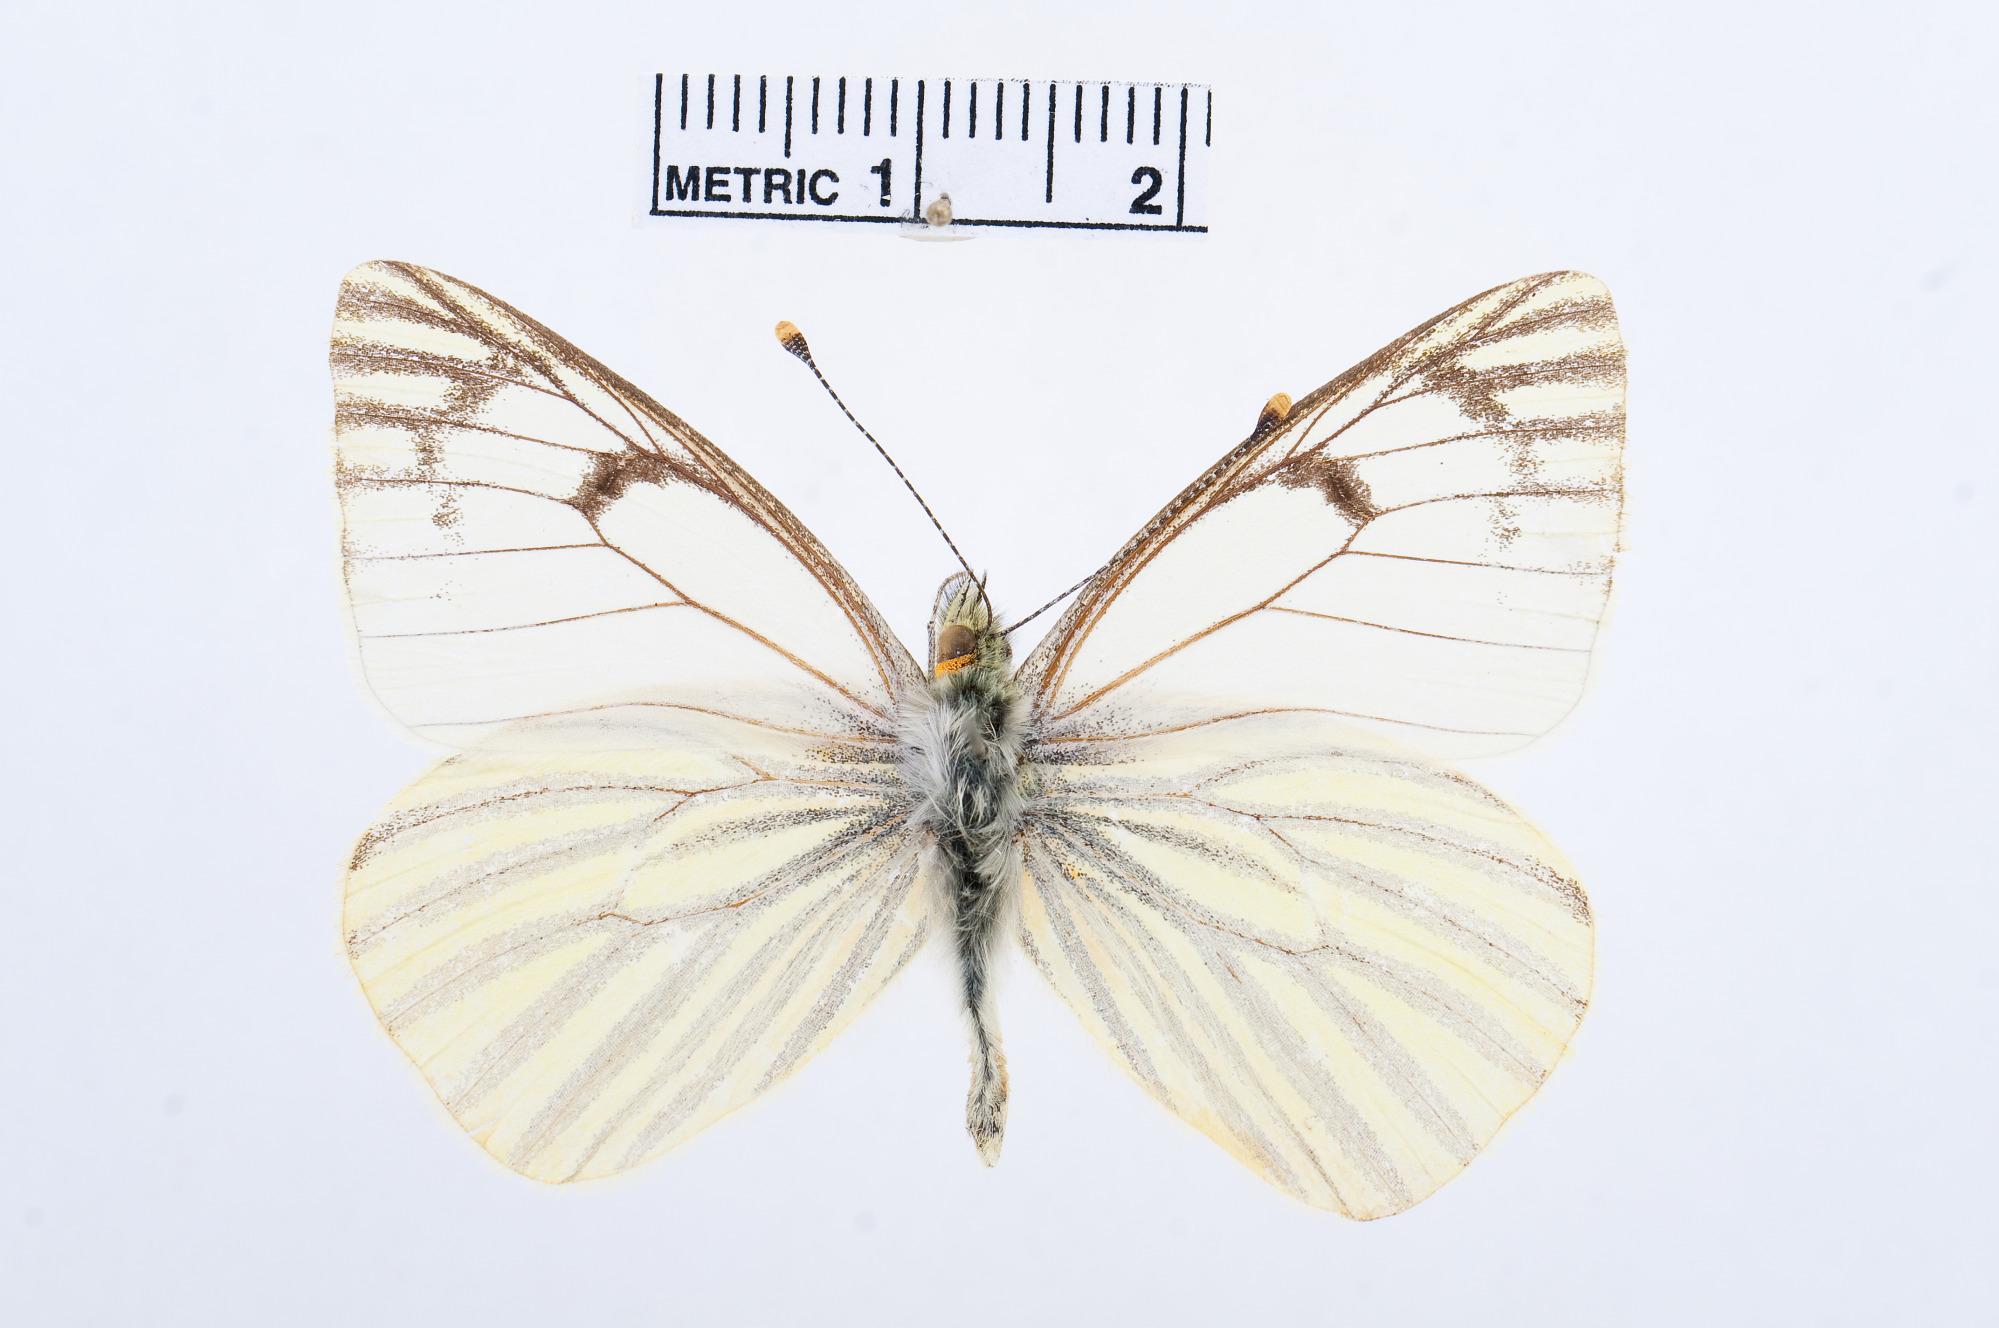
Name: Tatochila inversa
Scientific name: Tatochila inversa
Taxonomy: Animalia, Arthropoda, Hexapoda, Insecta, Lepidoptera, Pieridae, Pierinae